Christ Church, Sandown

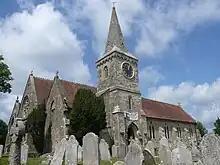

Christ Church, Sandown is a parish church in the Church of England located in Sandown, Isle of Wight. Rev. William Darwin Fox, naturalist-clergyman, second cousin of Charles Darwin, is buried in the graveyard, with most of his large family.